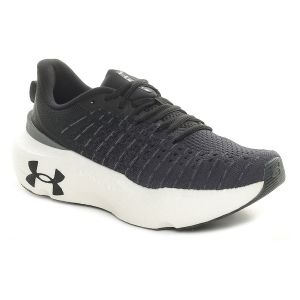
Under Armour Scarpa da Running Donna  Ua Infinite Elite Nero   Sconto 40%
Prezzo: 96,00 €